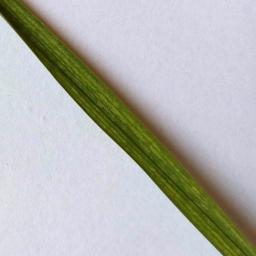
Label: Rice___Healthy